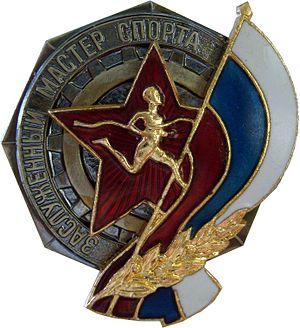
Le temple de la renommée du hockey soviétique et russe a été créé en 1948. Les joueurs faisant partie du temple portent officiellement le titre de « maître des sports » - Заслуженный мастер спорта en russe - que ce soit de l'URSS ou de la Russie.